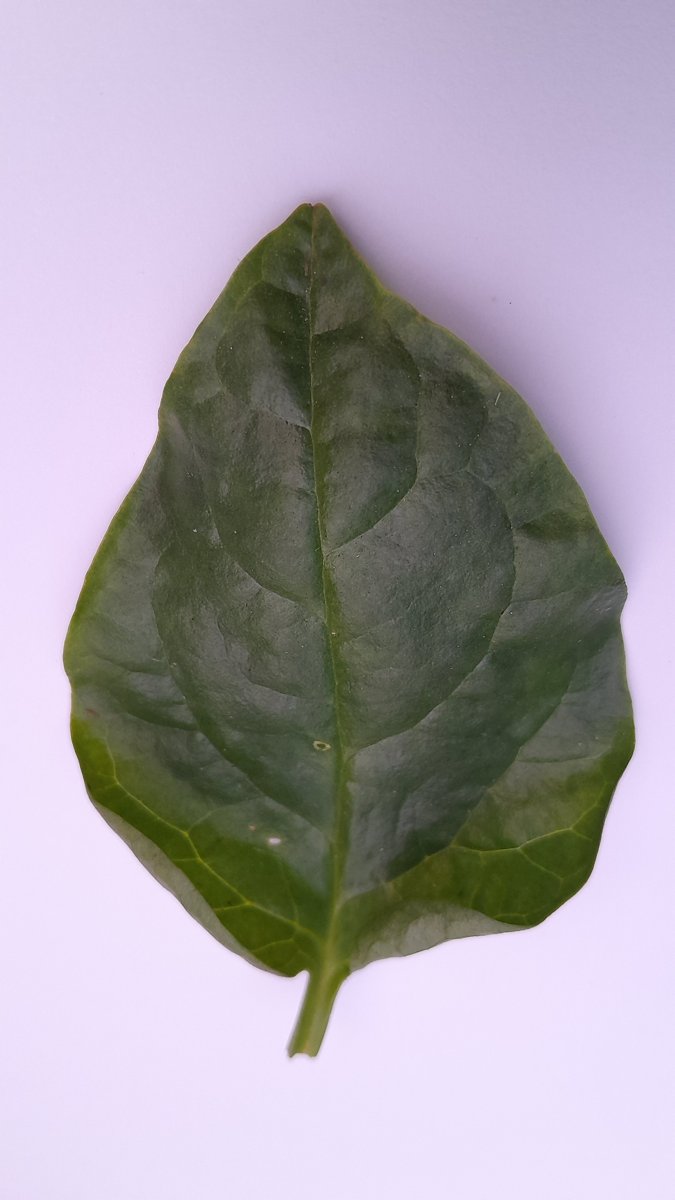
Label: Healthy-Leaf